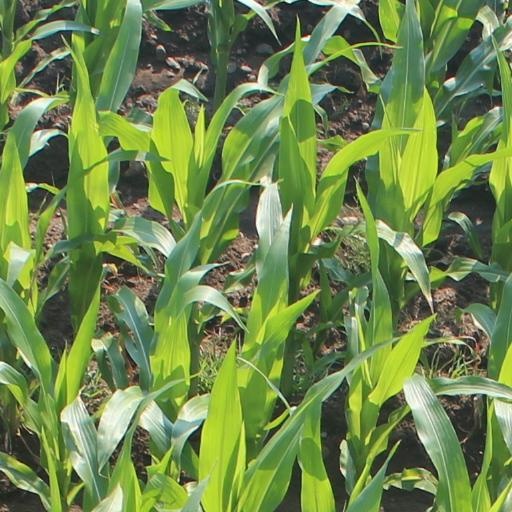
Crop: maize; corn